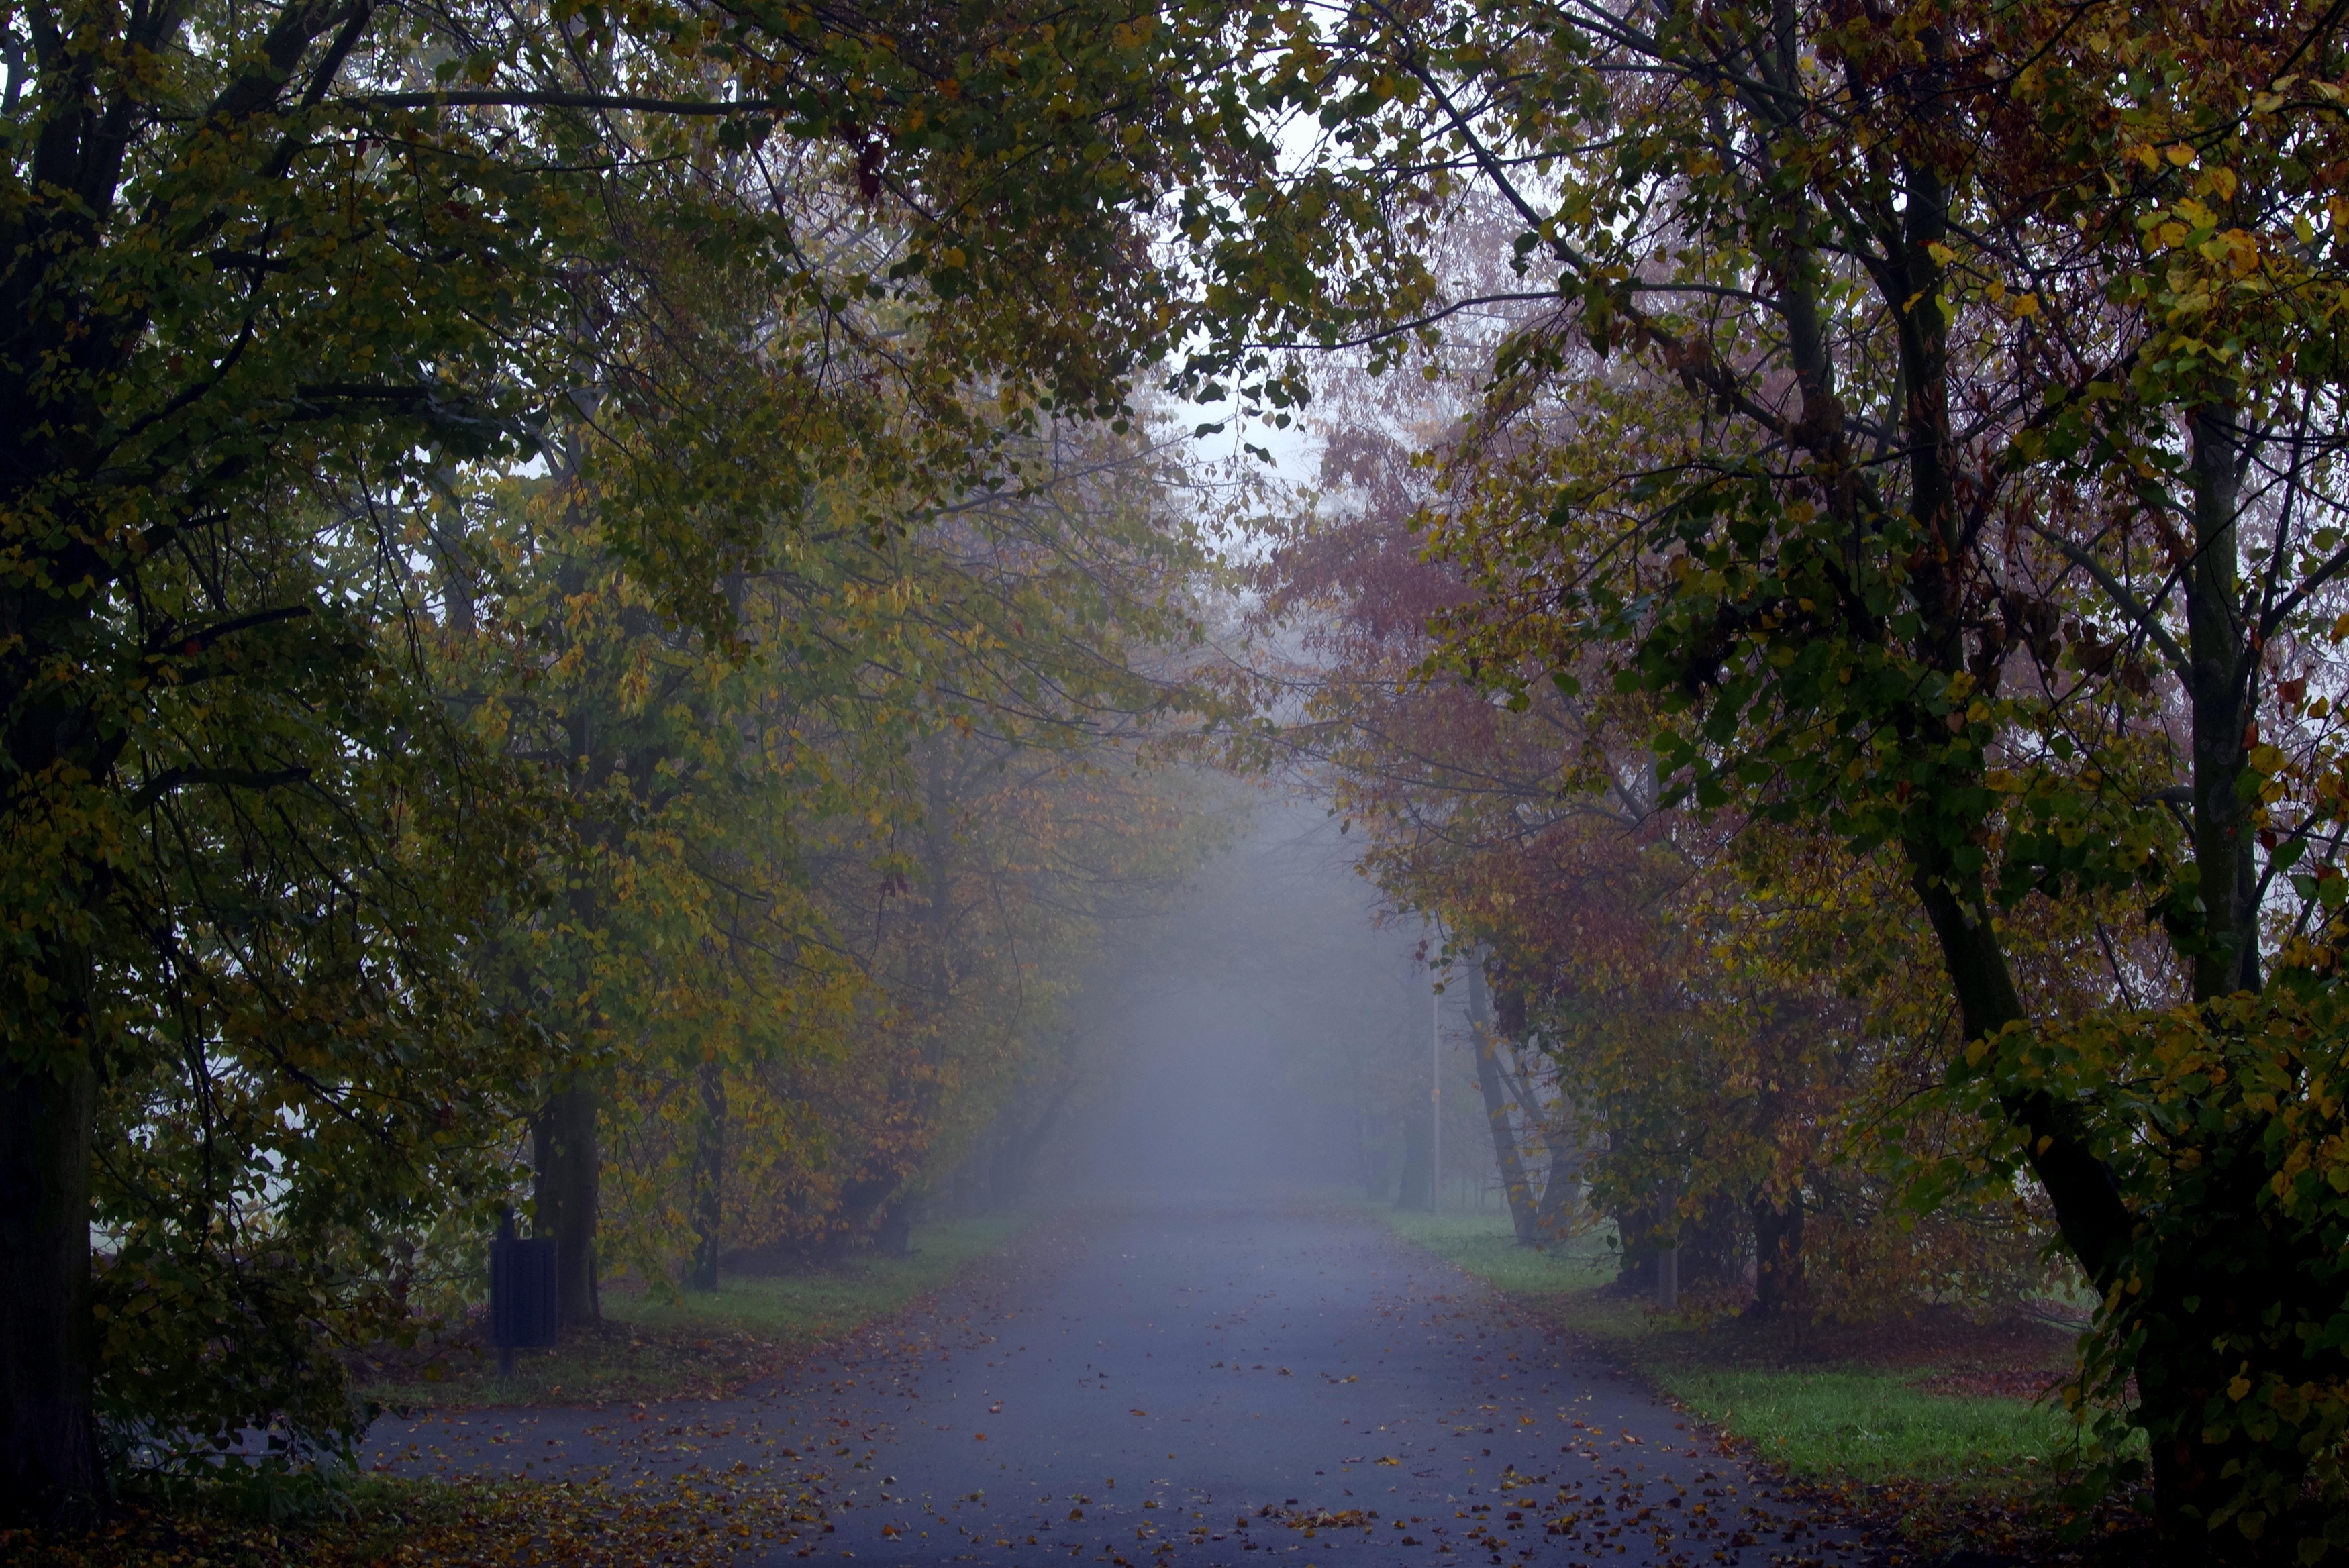
landscape, tree, nature, forest, mist, meadow, sunlight, morning, leaf, dark, autumn, park, season, in the morning, way, woodland, habitat, the fog, the path, atmospheric phenomenon, woody plant